Isegahama stable (2007)

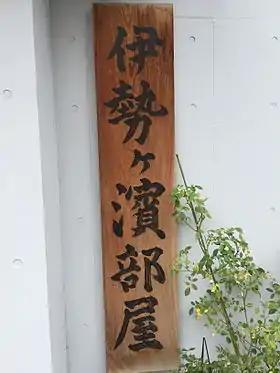

, formerly known as Ajigawa stable from 1979 to 2007, is a stable of sumo wrestlers, part of the Isegahama "ichimon" or group of stables. Its current head coach is former "yokozuna" Terunofuji.